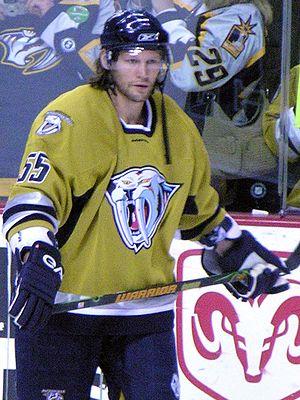
Daniil Ievguenievitch Markov - russe : Даниил Евгеньевич Марков - est un joueur professionnel russe de hockey sur glace.